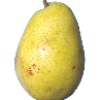
Label: pear_monster